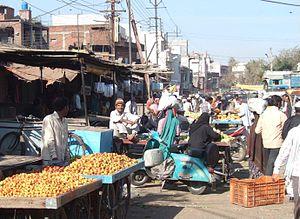
Marché à Bohpal
Bhopal est une ville et une ancienne principauté de l'Inde. Bhopal est la capitale du Madhya Pradesh avec environ 1,8 million d'habitants.